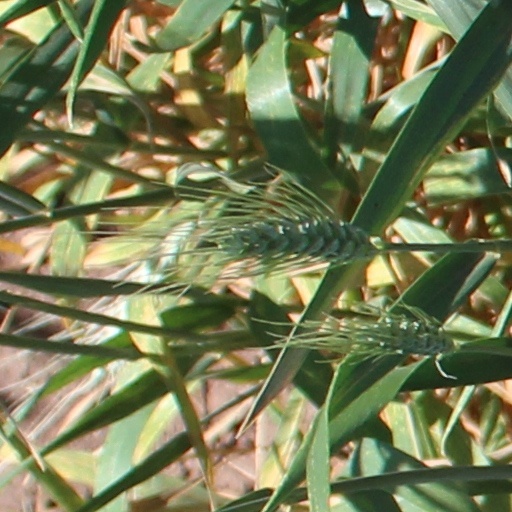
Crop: wheat